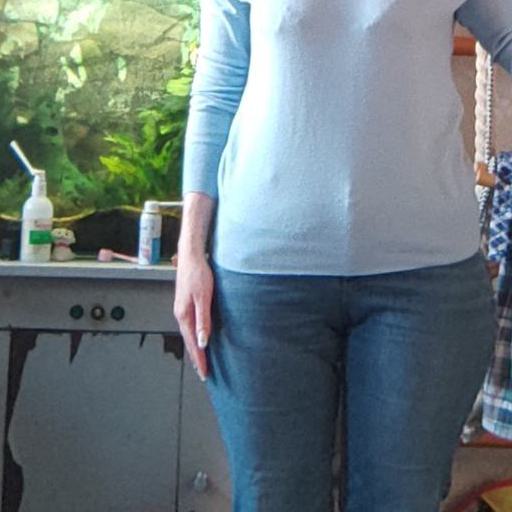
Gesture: no_gesture